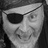
Emotion: happy